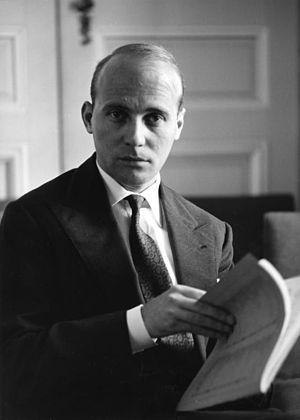
8 avril : la Symphonie nᵒ 3, de Leevi Madetoja, créée à Helsinki par l'Orchestre philharmonique d'Helsinki sous la direction du compositeur.
La toccata est, dans la musique baroque, une composition de forme libre pour les instruments à clavier — orgue, clavecin ou piano. Elle est caractérisée par ses figures brillantes, sa virtuosité et son énergie rythmique, avec des sections imitatives ou plus lentes. À l'origine, il s'agit d'une courte improvisation, ou d'un prélude impromptu, destinée à prendre contact avec un instrument. Elle est jouée isolément, soit dans un contexte religieux, soit dans un contexte profane, lors d'un concert. Si la cantate est une pièce à chanter, la sonate une pièce à « sonner », la toccata est une pièce à « toucher », devenue progressivement une démonstration de la dextérité de l'interprète, à même de faire apprécier les qualités de l'instrument.
Hans Werner Henze, né le 1ᵉʳ juillet 1926 à Gütersloh, en Allemagne, sous la « République de Weimar », et mort le 27 octobre 2012 à Dresde, en Allemagne, est un compositeur allemand. Il résidait en Italie depuis 1953.